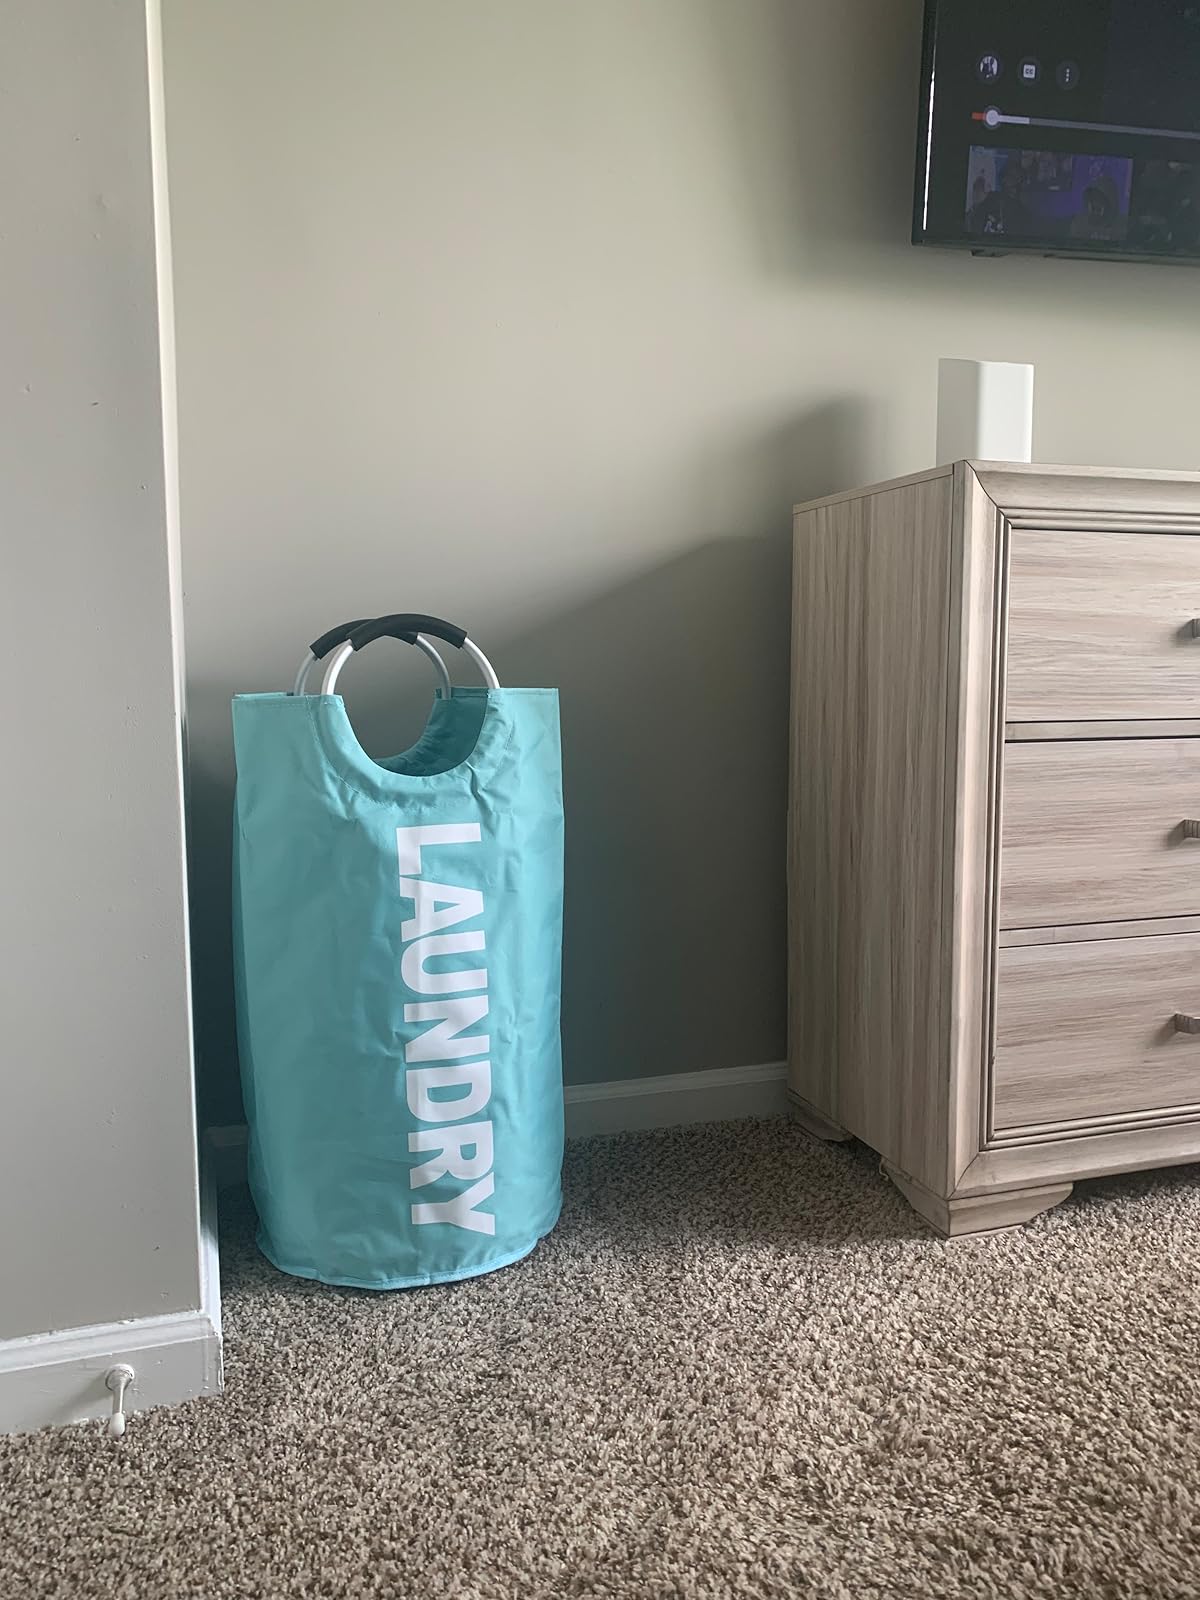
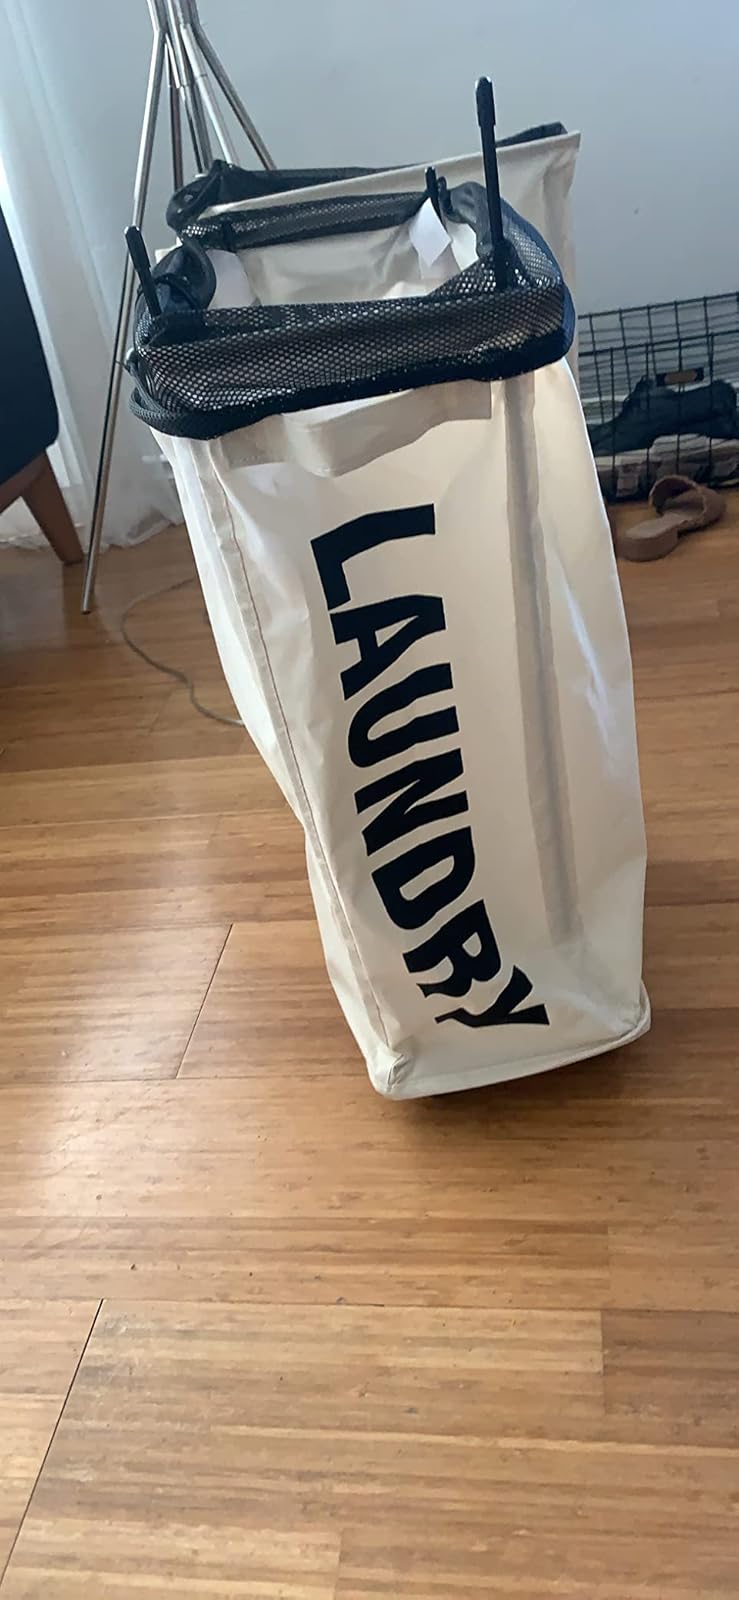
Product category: items_hamper
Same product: no